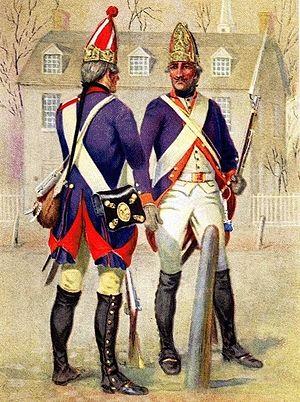
L'invasion du Québec en 1775 est la première initiative militaire majeure de l'armée continentale américaine nouvellement formée pendant la guerre d'indépendance des États-Unis. L'objectif de la campagne est d'obtenir le contrôle militaire de la province britannique du Québec — dans l'actuel Canada — et de convaincre les Canadiens francophones de se joindre à la révolution aux côtés des Treize colonies. Une première expédition provenant du fort Ticonderoga, sous le commandement de Richard Montgomery, assiège le fort Saint-Jean et s'en empare, et manque de peu de capturer le général britannique Guy Carleton lors de la prise de Montréal. La seconde expédition quitte Cambridge dans le Massachusetts sous le commandement de Benedict Arnold et se rend avec beaucoup de peine du Maine jusqu'à la ville de Québec. Les deux forces s'y rejoignent, mais sont défaites à la bataille de Québec en décembre 1775.
Au moment de la guerre d'indépendance des États-Unis, les Britanniques ont engagé environ 30 000 mercenaires allemands. Un tiers de ces mercenaires étaient basés dans la Province de Québec. Commandés par le général Friedrich Adolf Riedesel, ils sont intervenus contre les colons révoltés des treize colonies, principalement au début de la guerre, et ont passé sept hivers parmi la population canadienne. Plus de 2 000 d'entre eux s'y sont finalement établis. Leur apport démographique et culturel y est aujourd'hui reconnu à titre d'événement historique national.